RAF Carlisle

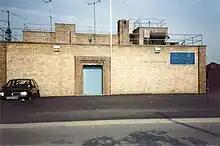
A Royal Observer Corps standard surface nuclear bunker of the type built at RAF Carlisle

After three years of closure threats by the Ministry of Defence and extended negotiations with Carlisle Council, the RAF Carlisle base was finally closed in September 1996, and stood unused for several years. The site was eventually bought by a local entrepreneur and businessman, Brian Scowcroft, who made a sizeable investment developing the site into the extensive regional business park known as Kingmoor Park, the role that continues today.